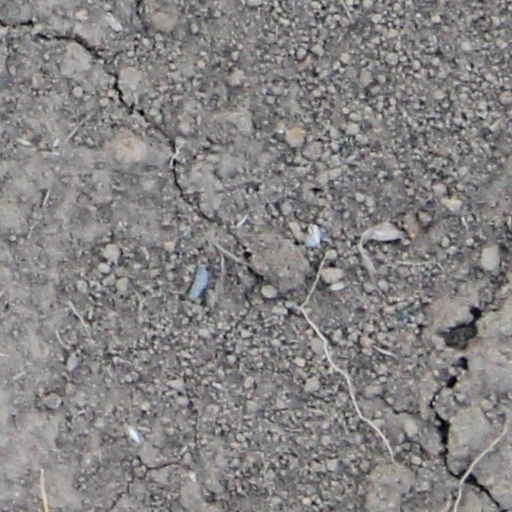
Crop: wheat